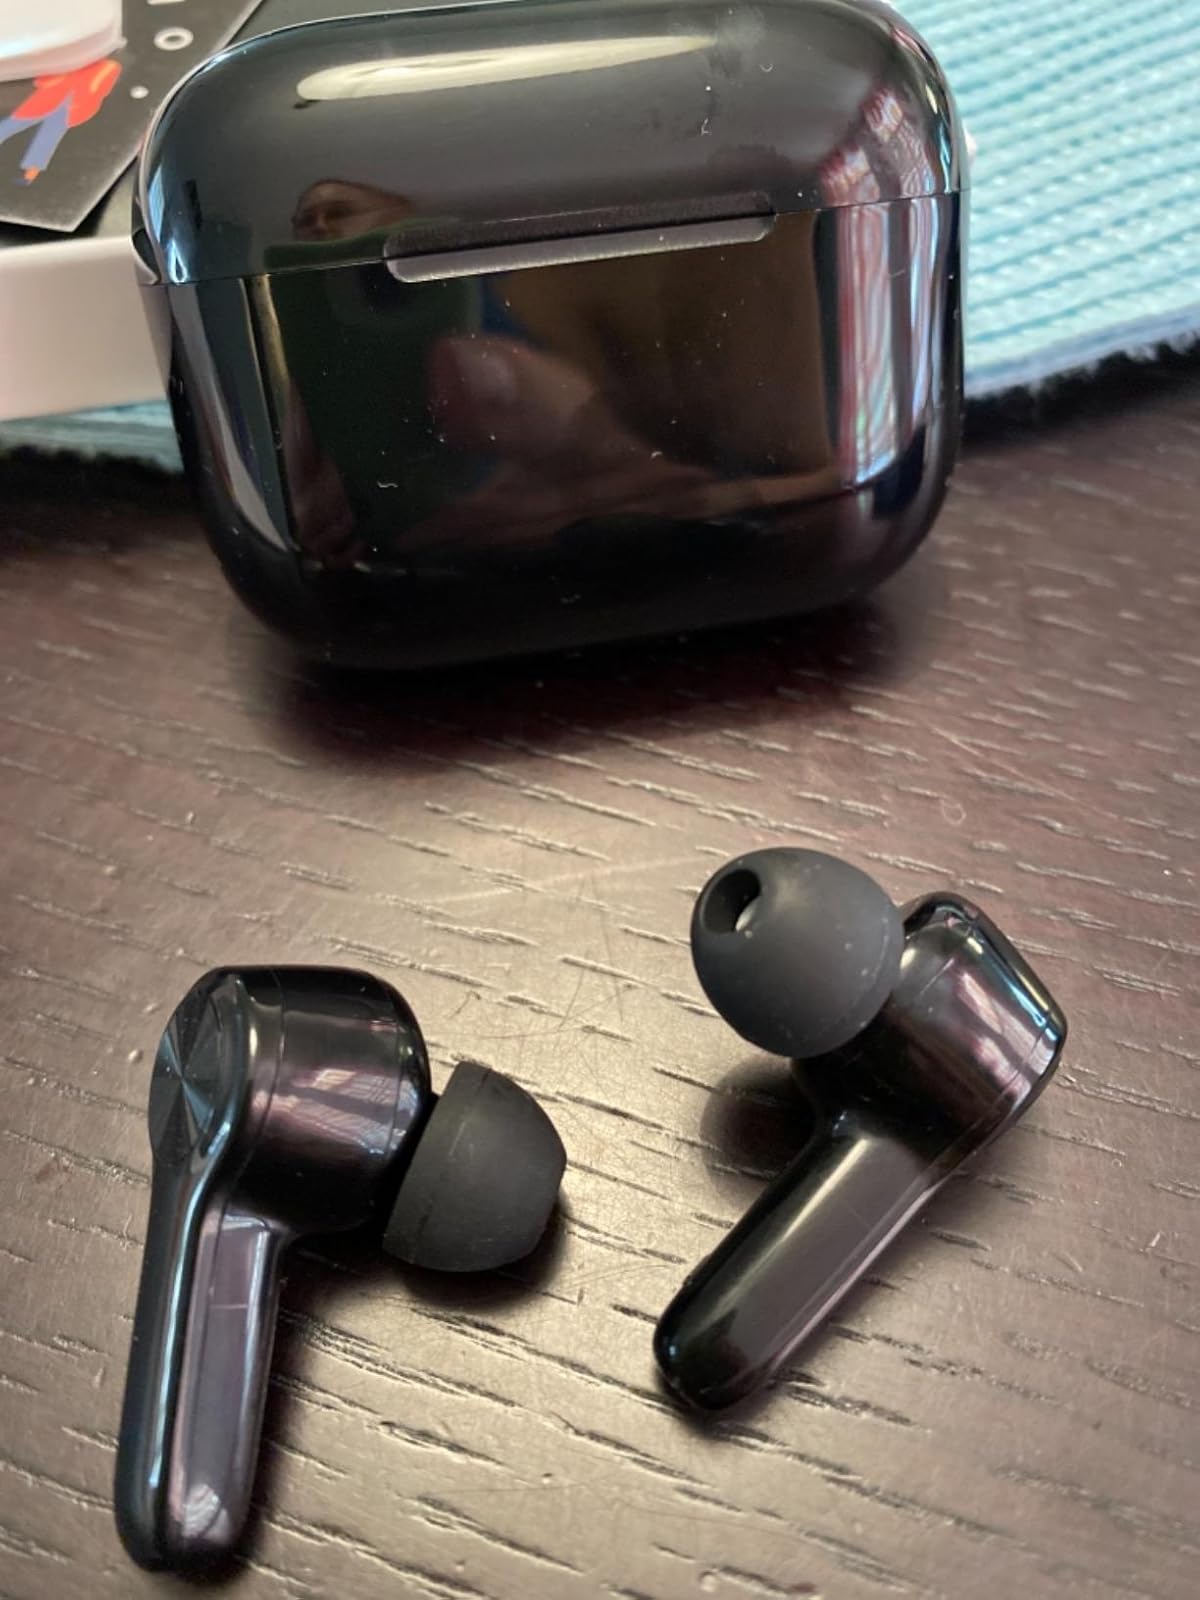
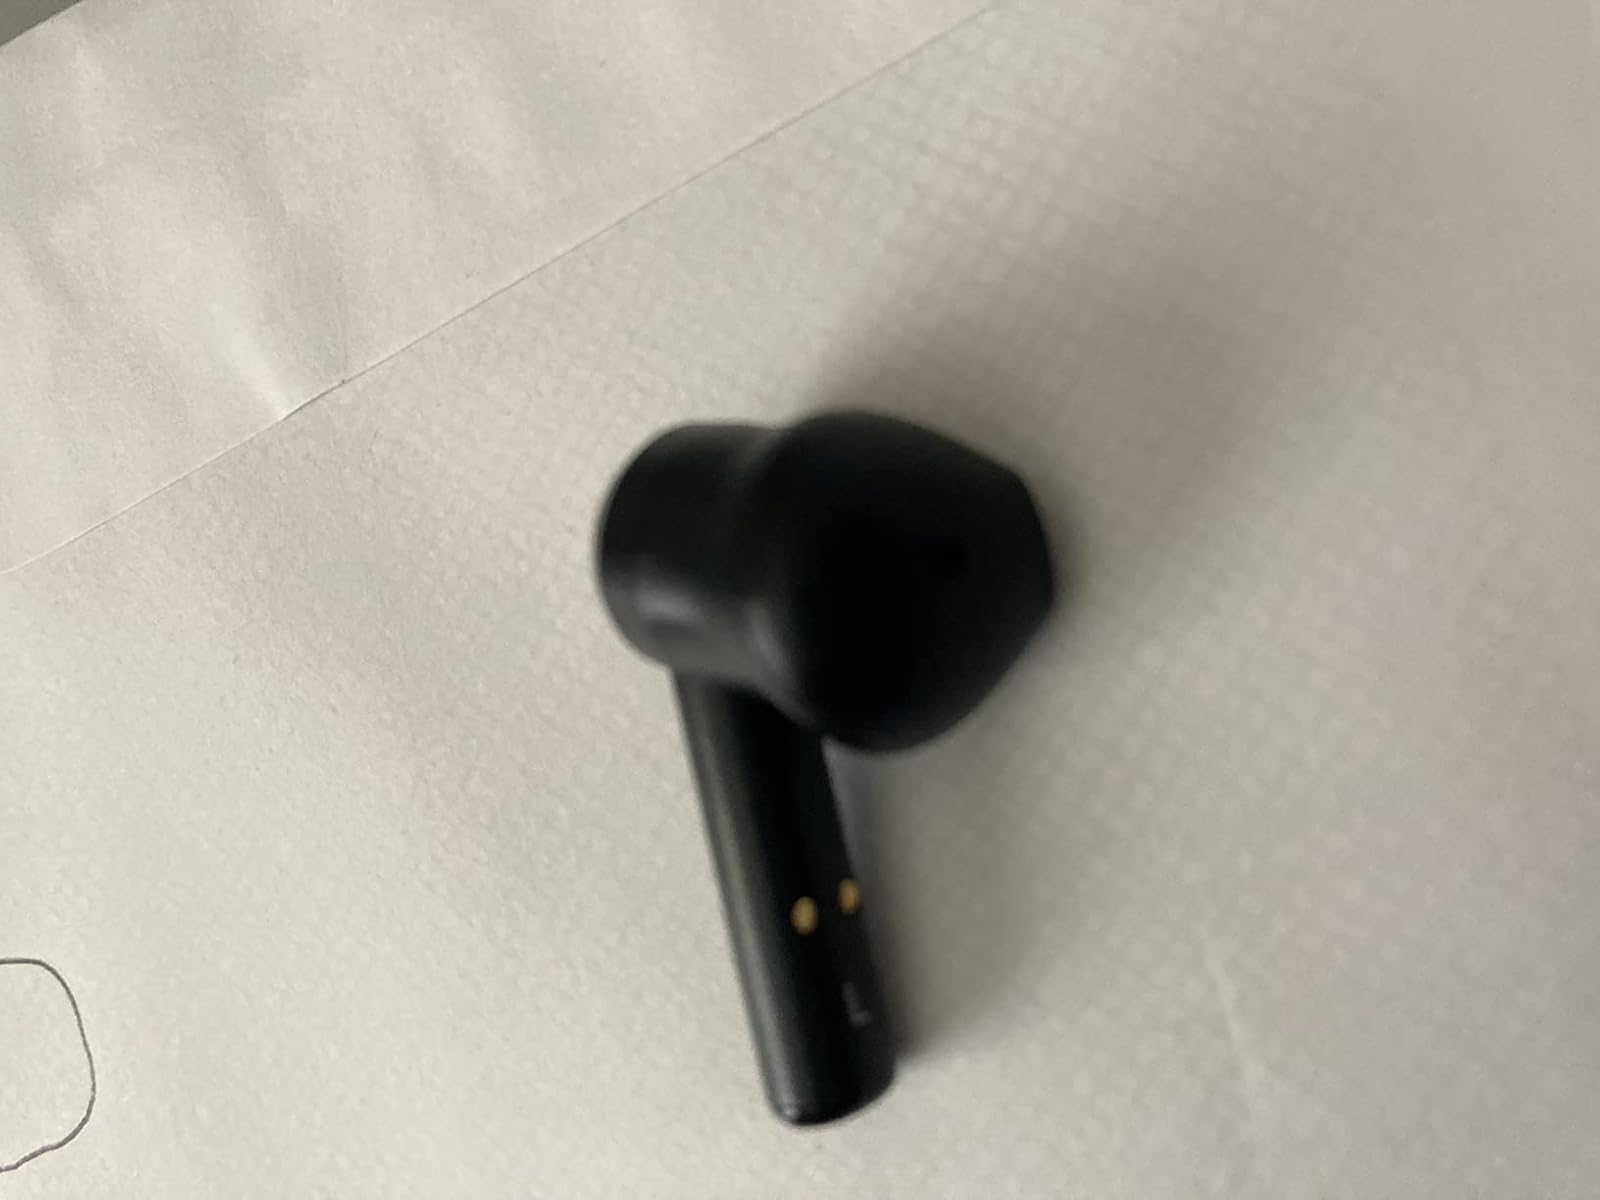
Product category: earbuds
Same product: no